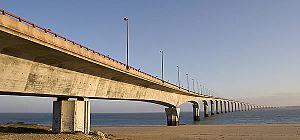
Le Pont de l'île de Ré - Côté Rivedoux-Plage - île de Ré - france Photo issue de ma banque d'images (Alain Pep.per).
Le pont en poutre-caisson — de façon abrégée, le pont en caisson — est, comme son nom l'indique, un type d'ouvrage dont la rigidité à la torsion est assurée par un tablier constitué d'un ou plusieurs caissons creux. Le raidisseur en caisson est une structure en béton précontraint, en acier, ou une structure composite d'acier et de béton armé. Sa section droite est rectangulaire ou trapézoïdale. Ce type de pont est couramment utilisé pour les franchissements autoroutiers ainsi que pour l’infrastructure de métro léger. Bien qu'ils soient à l'origine utilisés dans les ponts à poutre, les raidisseurs en caisson sont parfois aussi mis en œuvre dans d'autres types d'ouvrages d'art, comme les ponts à haubans.
Le pont de l'île de Ré est situé en Charente-Maritime et a été ouvert à la circulation le 19 mai 1988. Le pont relie l'île de Ré au continent par une courbe de 2 926,5 mètres de longueur culminant à 42 mètres au-dessus de la mer. Il va du lieu-dit La Repentie, proche du port de La Pallice au nord-ouest de La Rochelle, à la pointe de Sablanceaux à Rivedoux-Plage à l'est de l'île de Ré.